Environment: real
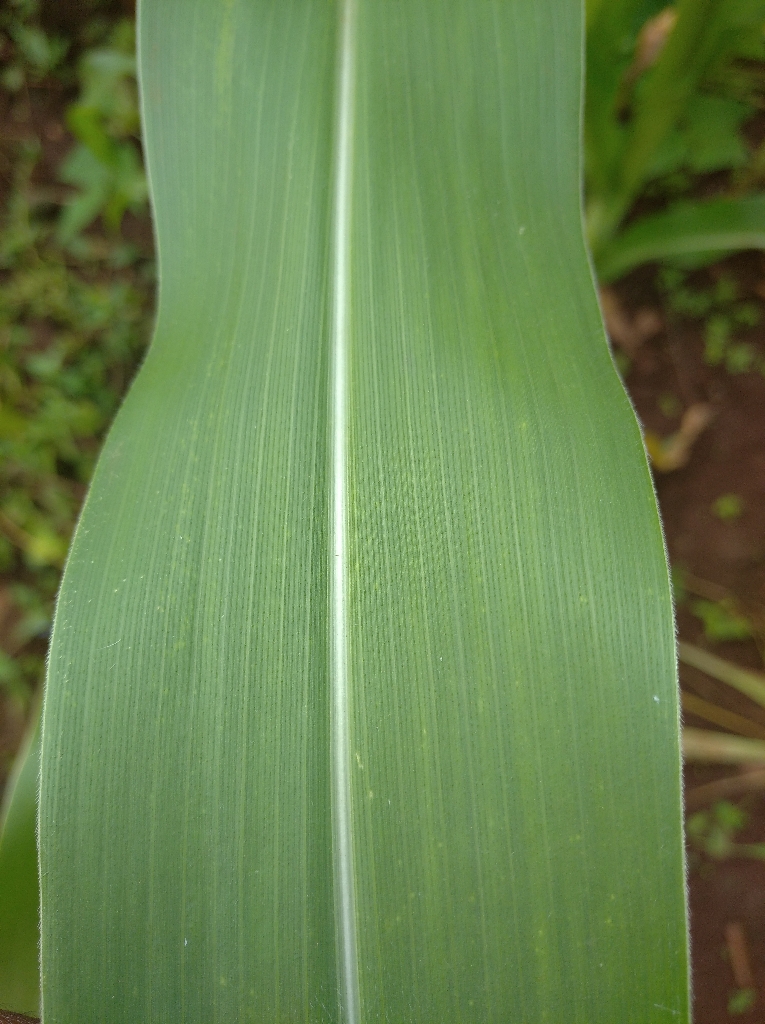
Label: healthy